Agnes Banks

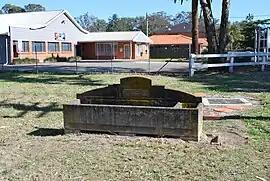
Bills horse trough, Agnes Bank

Agnes Banks is a suburb of Sydney, in the state of New South Wales, Australia. Agnes Banks is north-west of the Sydney central business district, in the local government areas of the City of Penrith and City of Hawkesbury. It is part of the Greater Western Sydney region.